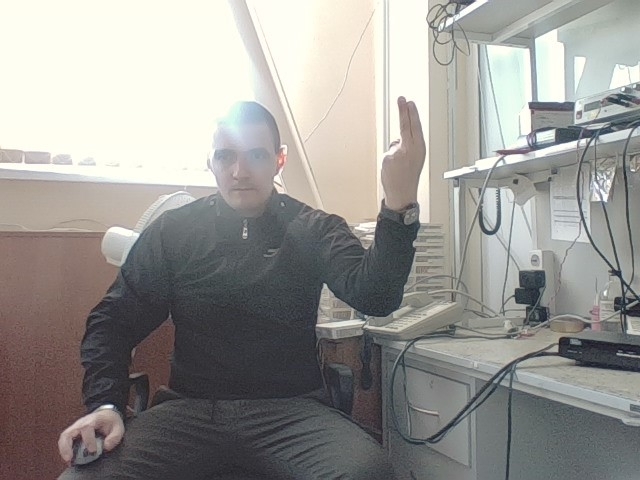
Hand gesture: two_up_inverted